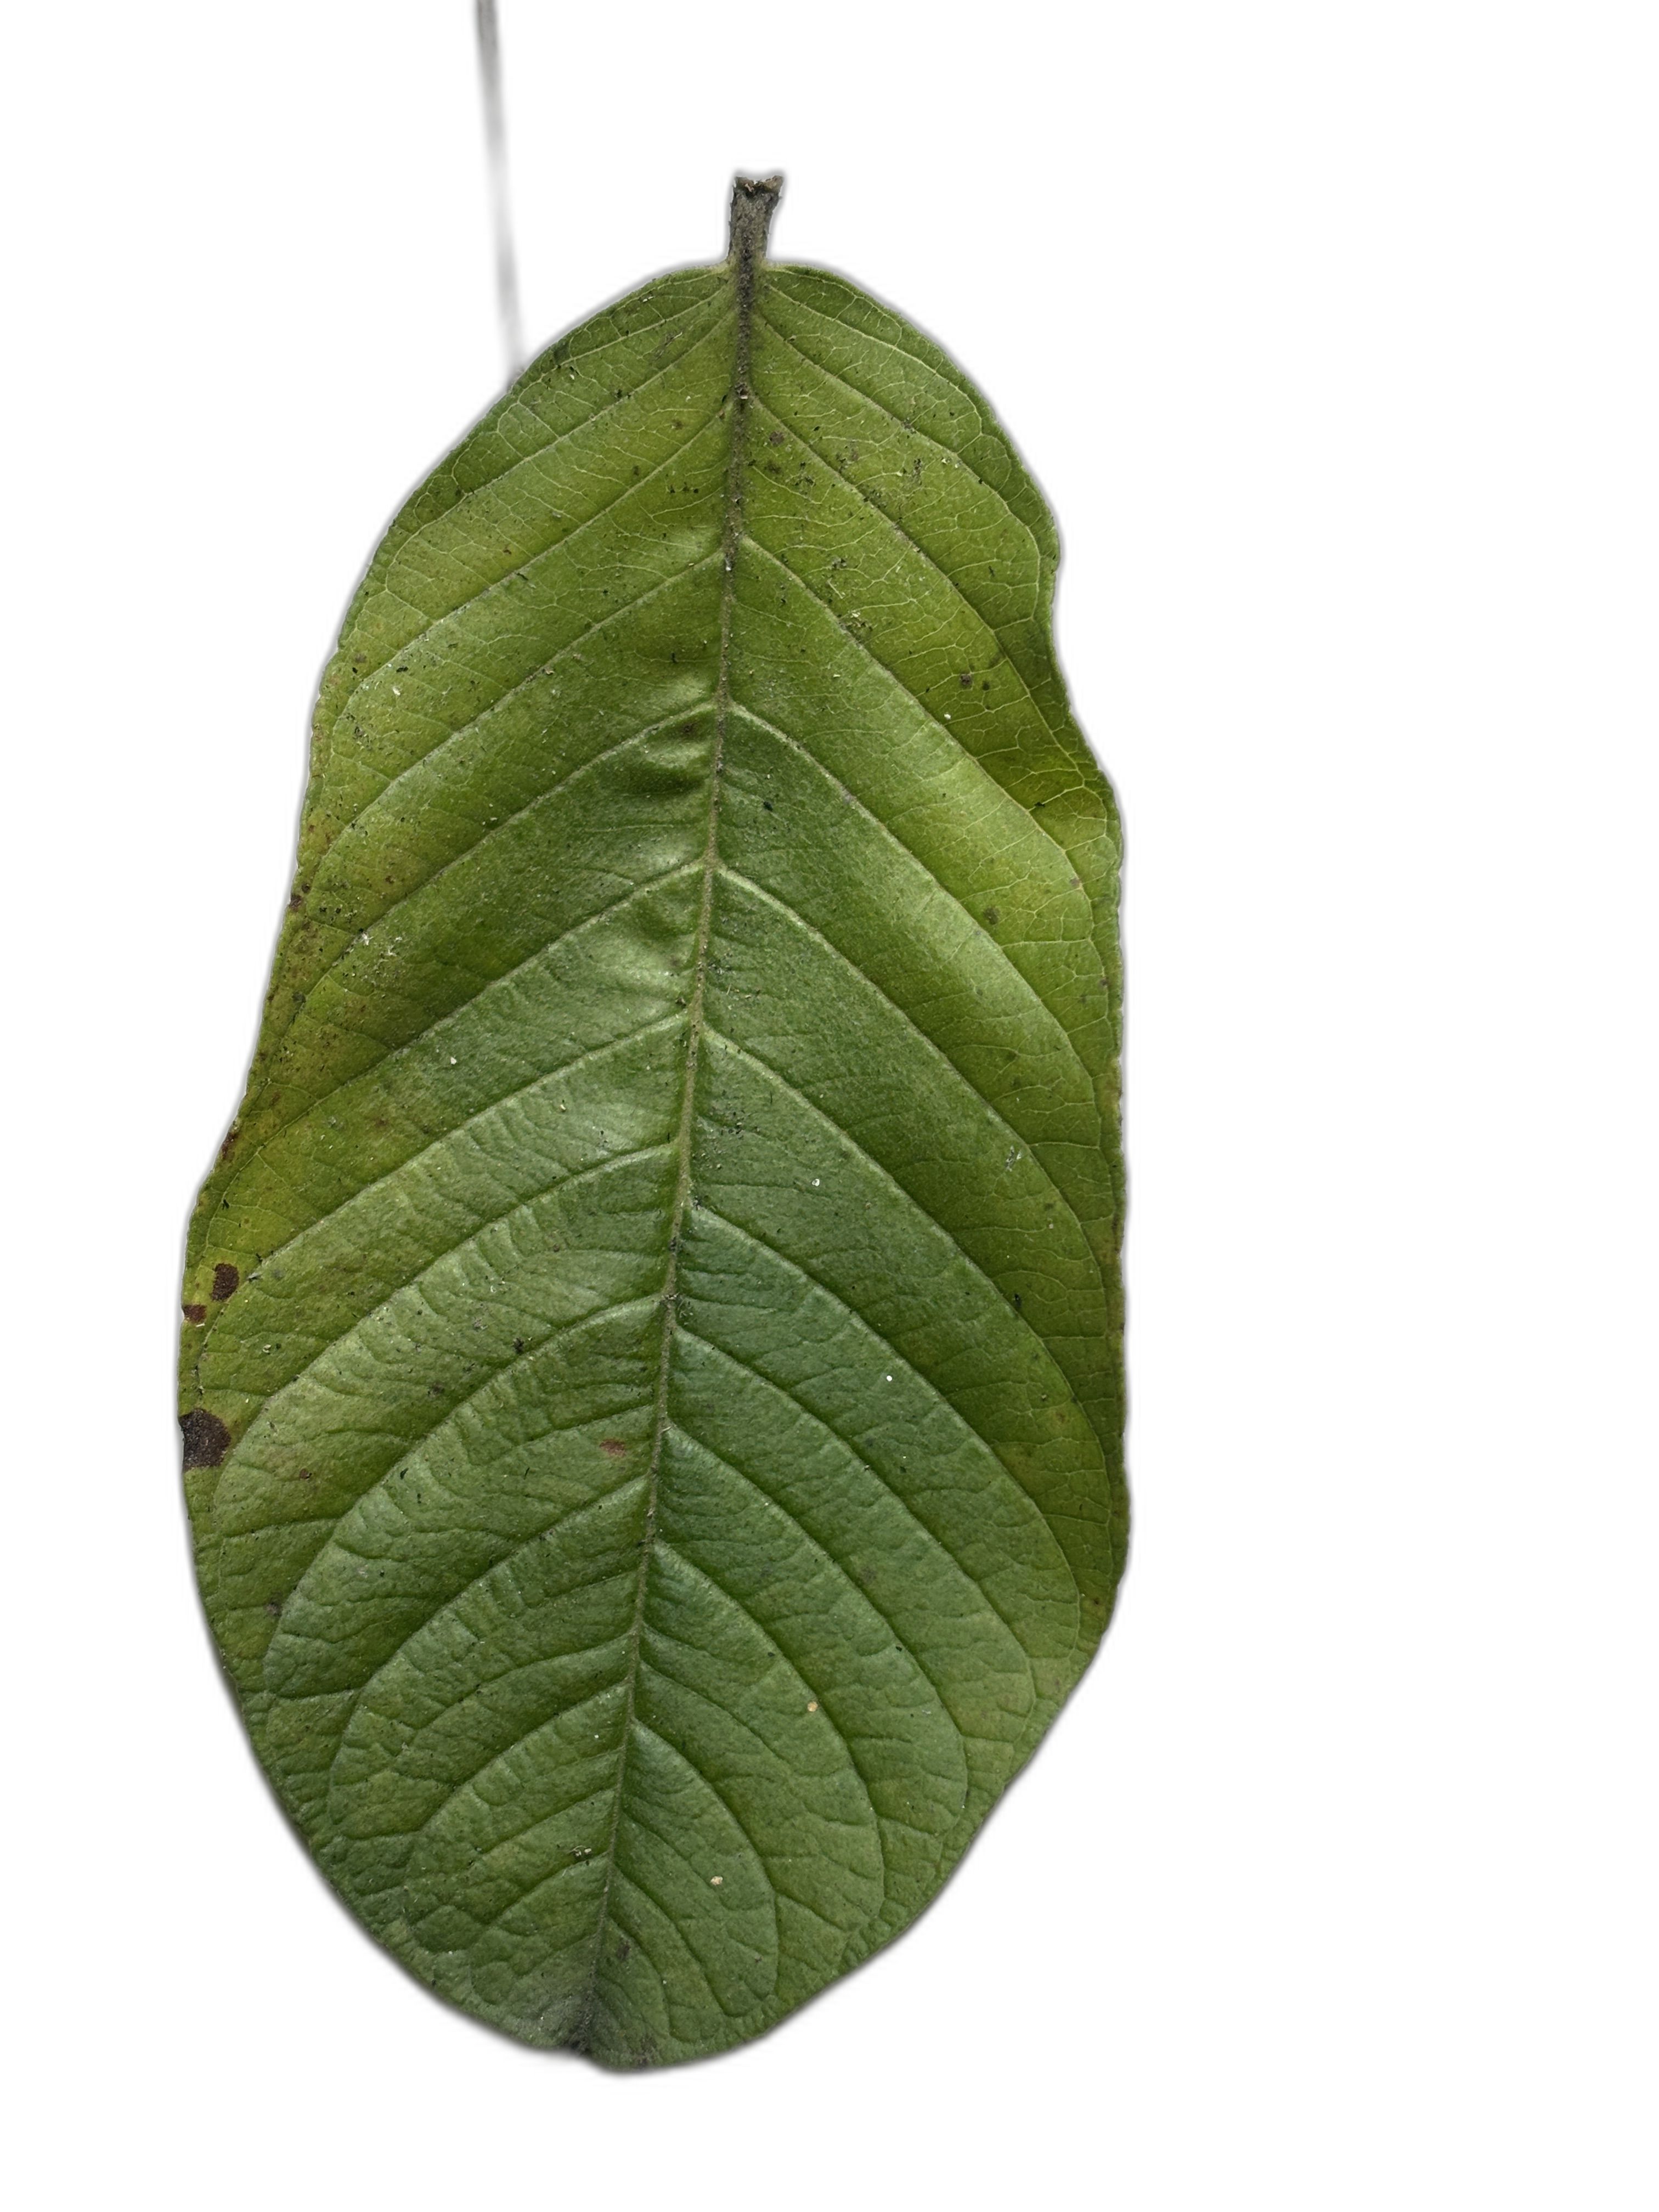
Plant part: leaf
Disease: Canker